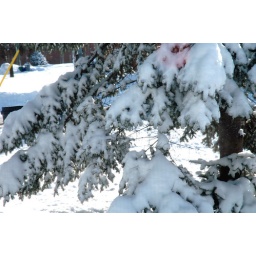
This is part of the big pine in my front yard. I took the photo through the window screen.